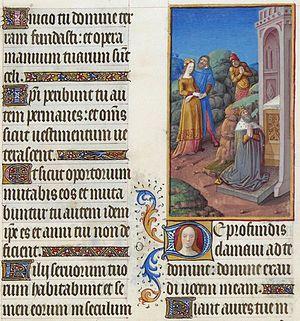
Le psaume 130 est souvent appelé par ses premiers mots en latin, De profundis. Son nom hébreu est MiMa'amakim. C'est le sixième psaume pénitentiel. Dans la tradition de l'Église catholique romaine, il fait partie des prières pour les morts : il est récité lors de l'enterrement. Il fait aussi partie des quinze cantiques des degrés. Il a très souvent été mis en musique. Il est passé à la postérité dans la littérature ou dans la musique, son nom latin étant utilisé pour des œuvres profanes parfois éloignées de son sens originel.